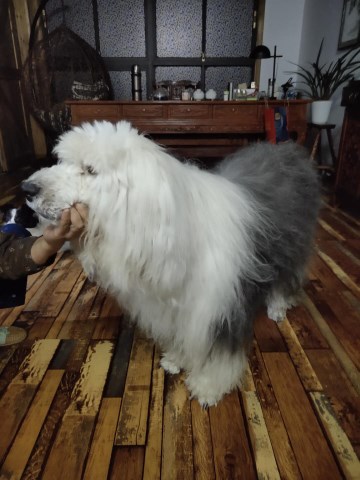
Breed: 257-n000108-Old_English_sheepdog